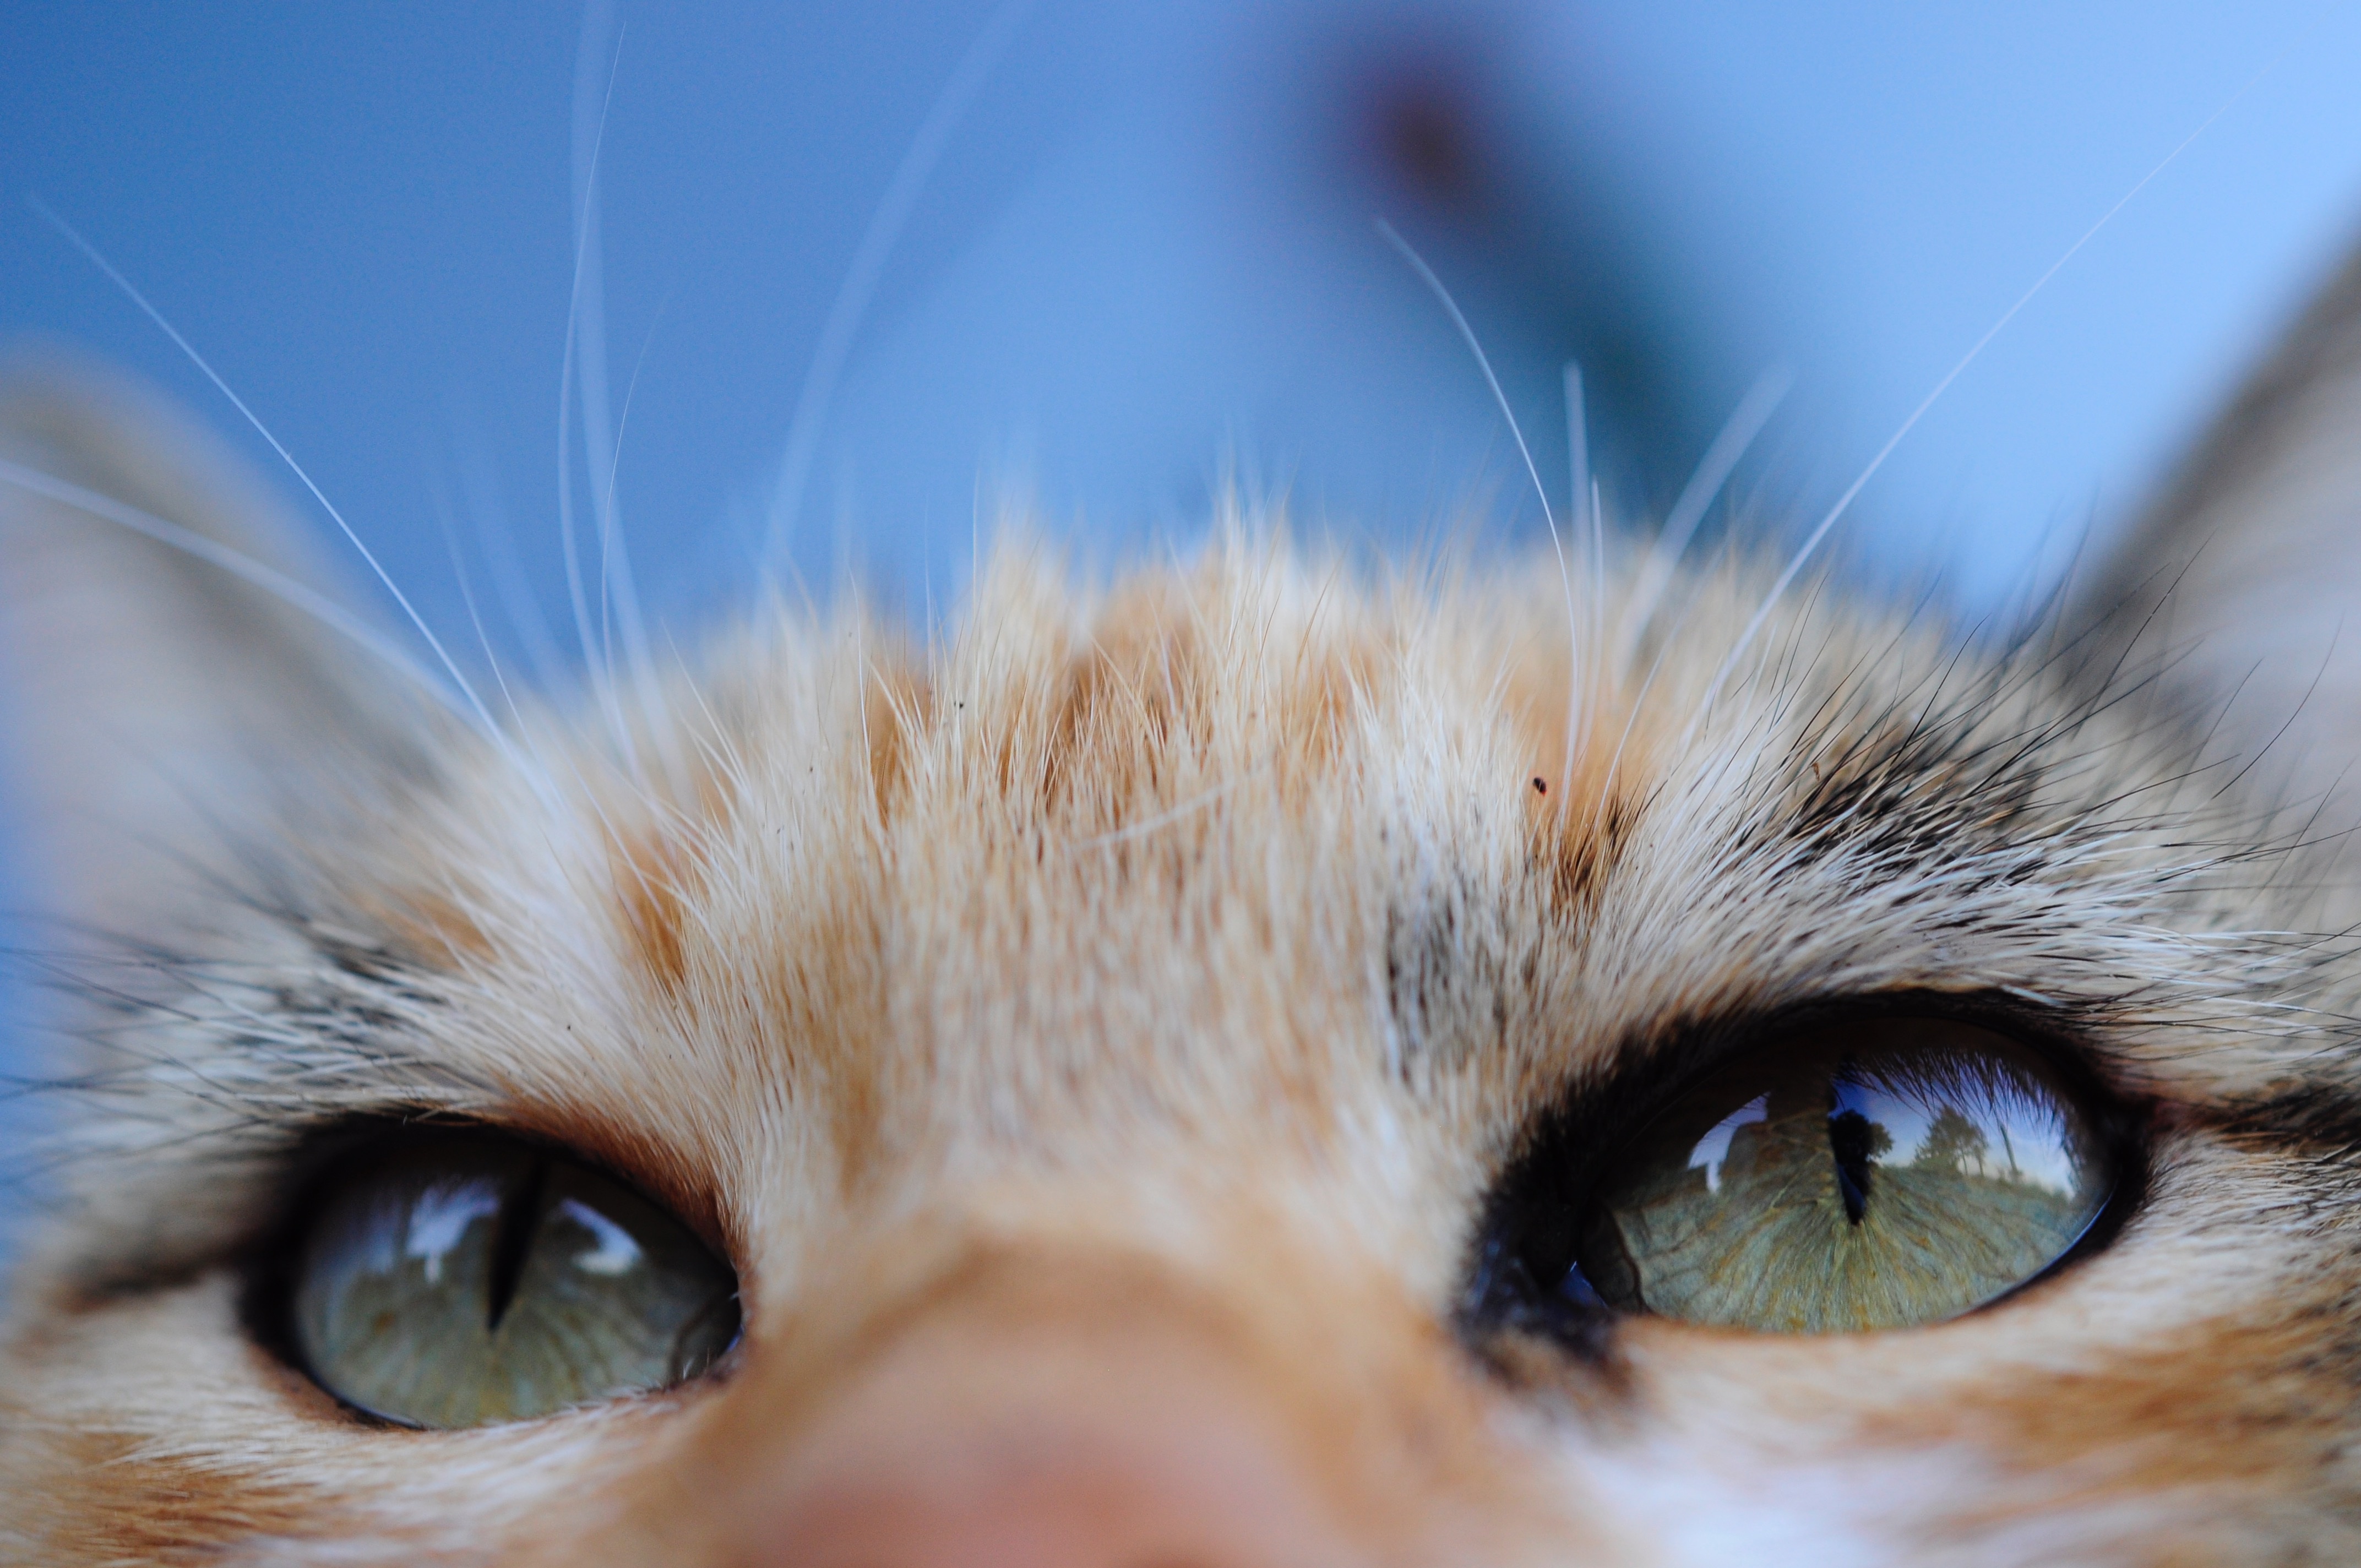
grass, sky, photography, green, kitten, cat, mammal, close up, nose, whiskers, snout, eye, animals, skin, vertebrate, organ, macro photography, small to medium sized cats, cat like mammal